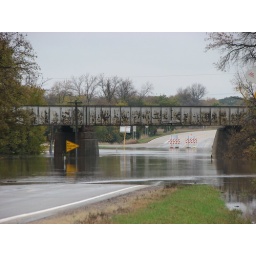
water over the road